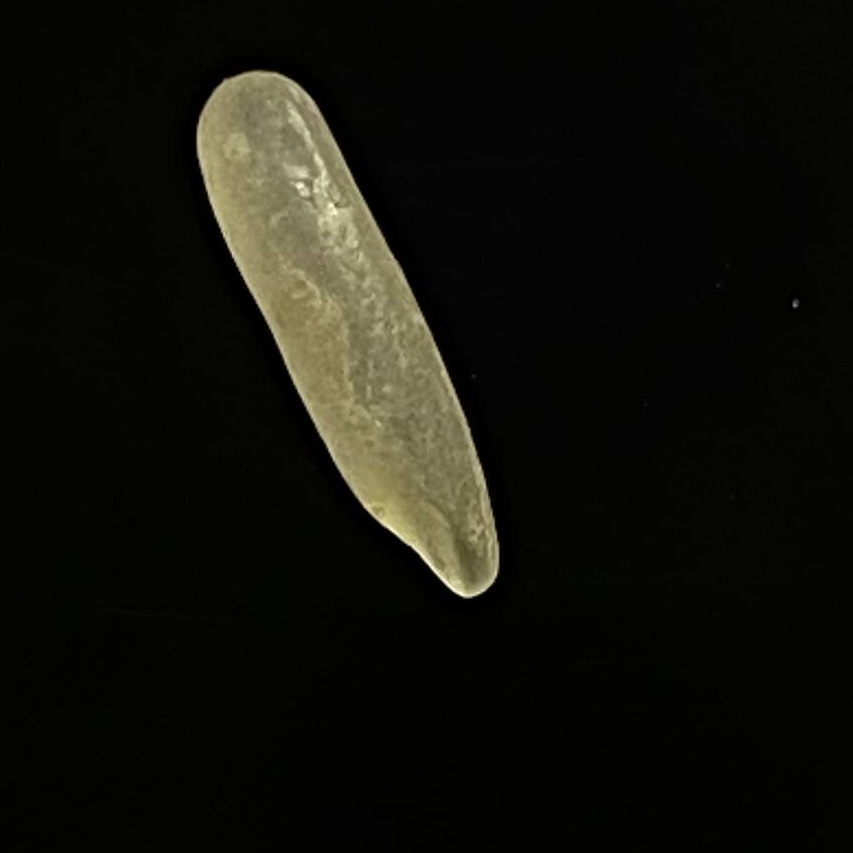
Rice variety: Bashmoti